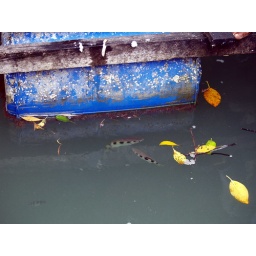
Archer fish, swimming wild in the river....they shoot the pieces of bread off of the side of the jetty with a jet of water